American Turkish Society

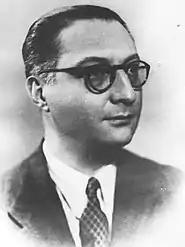
Selim Sarper, founder and first president of the American Turkish Society

The American Turkish Society was founded on June 29, 1949, in New York by a group of eight individuals. Their goal was to establish an organization that would foster better relations between Turkey and the United States, recognizing the mutual benefits of a strengthened alliance amid significant global events such as the end of World War II, the launch of the Marshall Plan in 1947, and the formation of NATO in 1949.